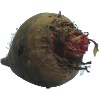
Label: beetroot